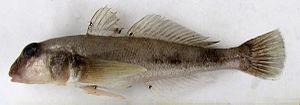
La mer Caspienne est une vaste étendue d'eau située en Asie occidentale, principalement alimentée par la Volga, issue de la fermeture d’une mer océanique ancienne, l'océan ou mer Paratéthys. Bien qu'il s'agisse, d'un point de vue strictement juridique, d'un lac, on la qualifie couramment de plus grande mer fermée du monde. Elle est bordée au nord et à l’est par les steppes de l’Asie centrale, à l’ouest et au sud par des chaînes issues de l’orogénèse himalayo-alpine : respectivement Caucase et Elbourz. Les pays riverains sont : le Kazakhstan au nord-est, le Turkménistan au sud-est, l’Iran au sud, l’Azerbaïdjan au sud-ouest, et la Russie au nord-ouest. Son niveau varie selon les années, mais de 1995 à 2017 il diminue rapidement principalement à cause d'une évaporation accrue par le réchauffement climatique, et cette tendance devrait se poursuivre.